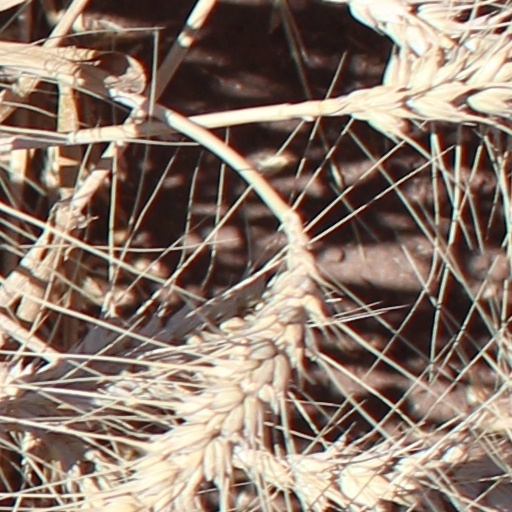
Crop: wheat